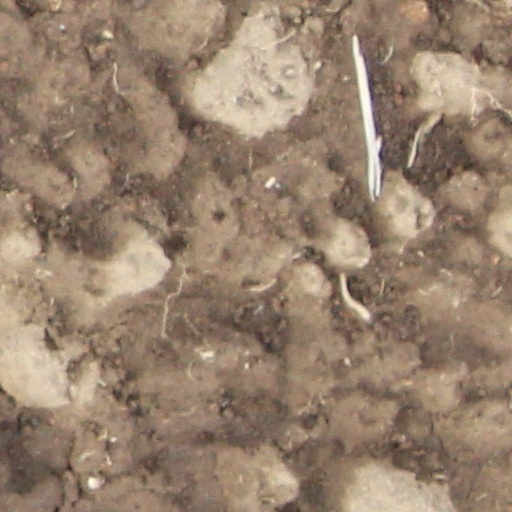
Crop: wheat